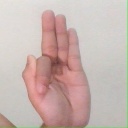
अक्षर: फ